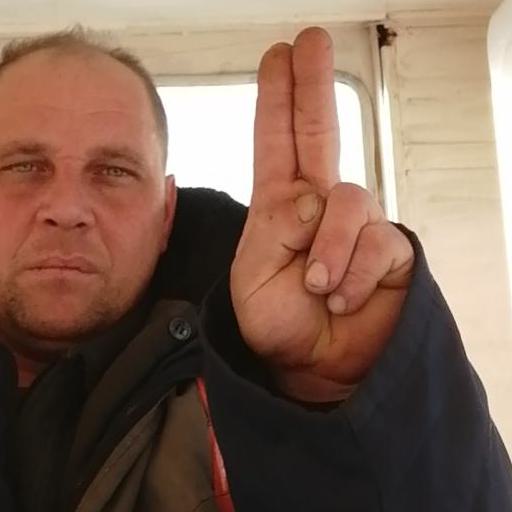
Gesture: two_up